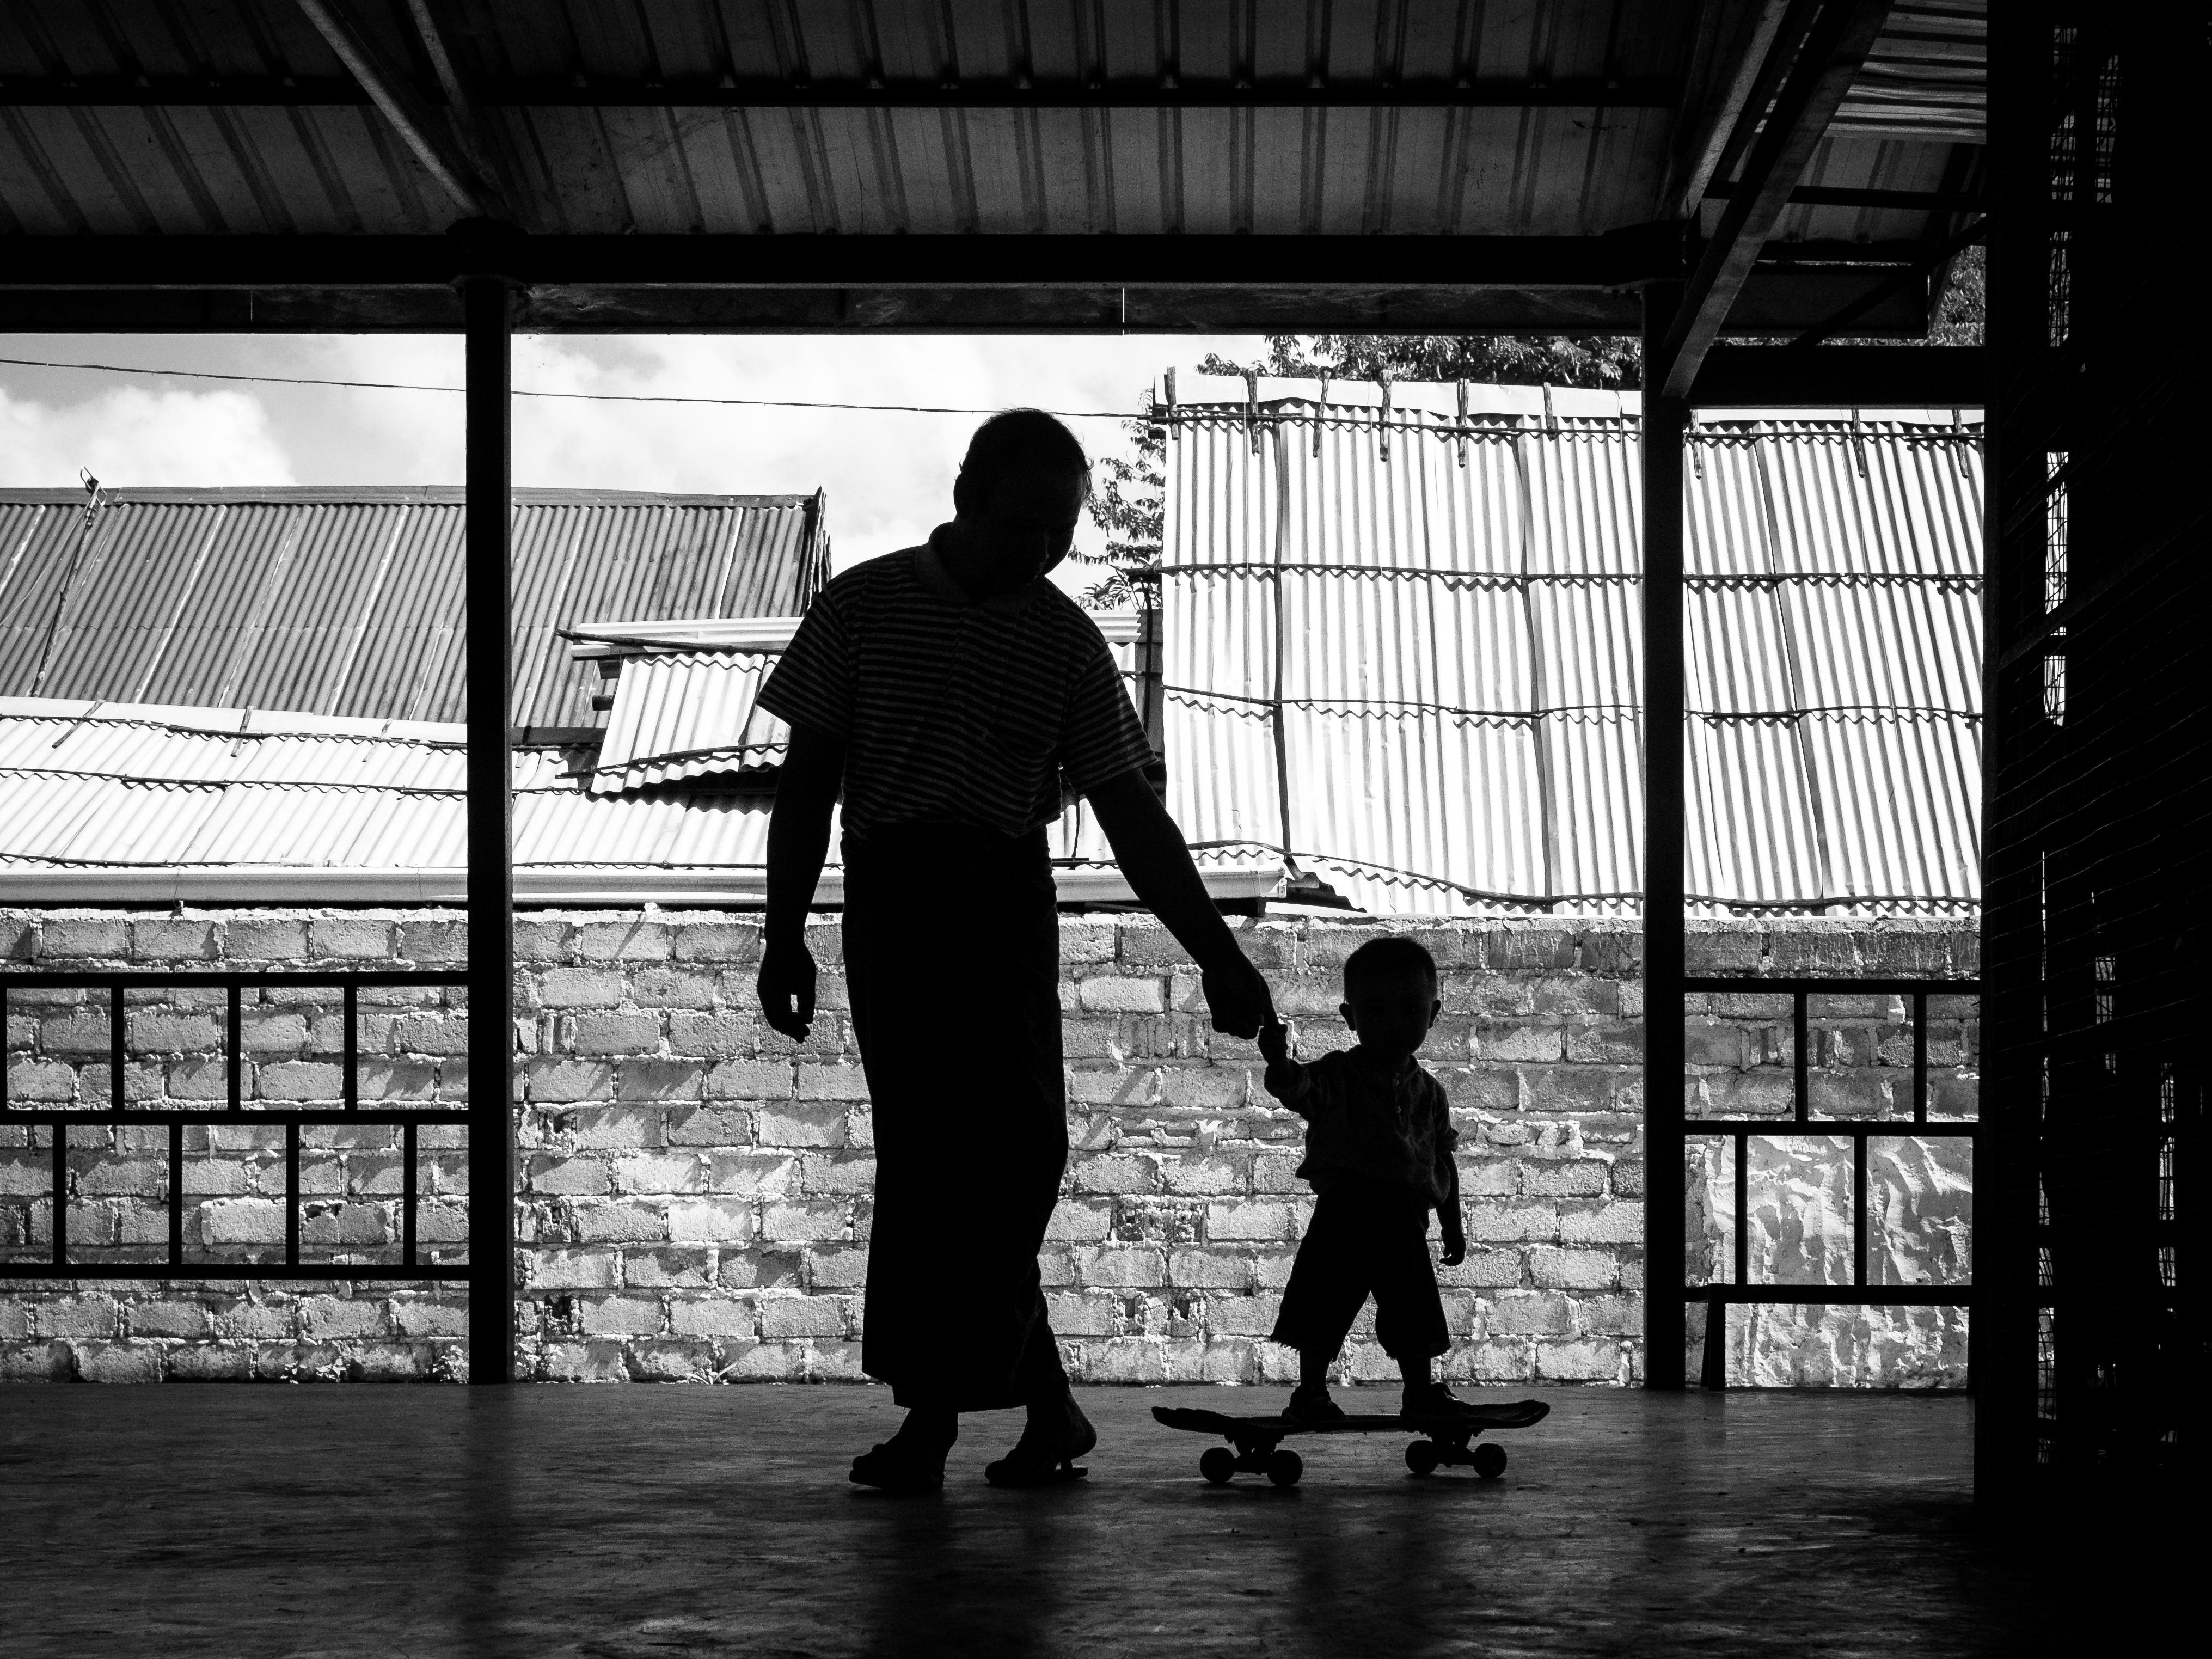
man, silhouette, walking, black and white, architecture, people, white, sport, street, photography, boy, kid, city, skateboarding, explore, hall, child, black, monochrome, skateboarder, streetphotography, flickr, bw, blackandwhite, project, candid, creativecommons, stadt, photograph, sw, skater, scene, schwarzweis, shape, kind, menschen, strase, unposed, ungestellt, strasenfotografie, architektur, umriss, junge, halle, mann, 365, 366, erwachsener, fujixt1, fujifilmxt1, project365, projekt, szene, adult, photoaday, pictureaday, project366, streettog, tog, querformat, landscapeformat, 43, schattenbild, schattenriss, flanieren, gehen, schlendern, spazieren, strolling, myanmar, burma, inle, nyaungshwe, skateboarden, monochrome photography, film noir